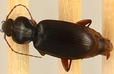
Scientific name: Synuchus impunctatus
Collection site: Harvard Forest & Quabbin Watershed NEON (HARV), plot HARV_008